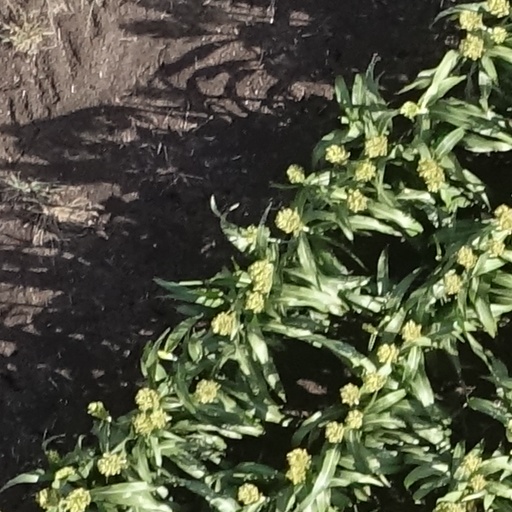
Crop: sorghum